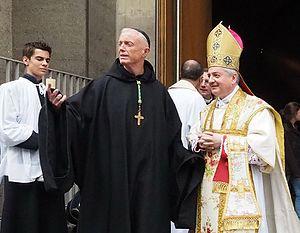
Dom Louis-Marie de Geyer d'Orth et Mgr Marc Aillet lors du cinquantenaire d’Una Voce.
La Foederatio Internationalis Una Voce, ou plus simplement Una Voce, est une fédération internationale d'organisations laïques catholiques attachées au rite tridentin.